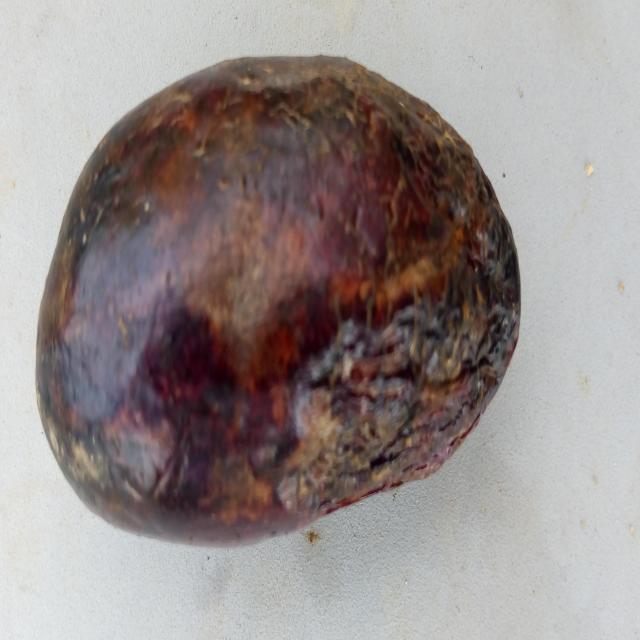
Plum grade: rotten